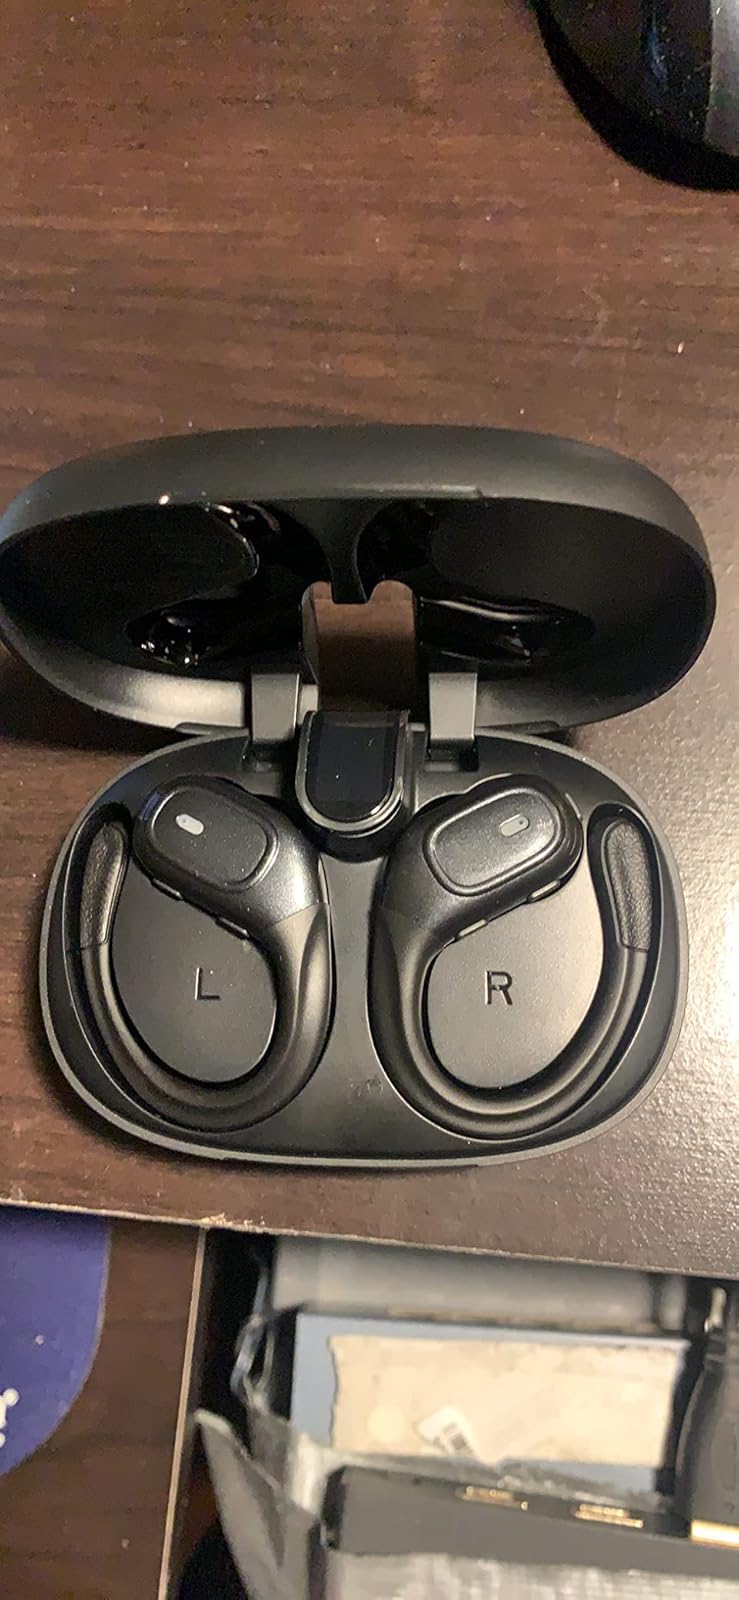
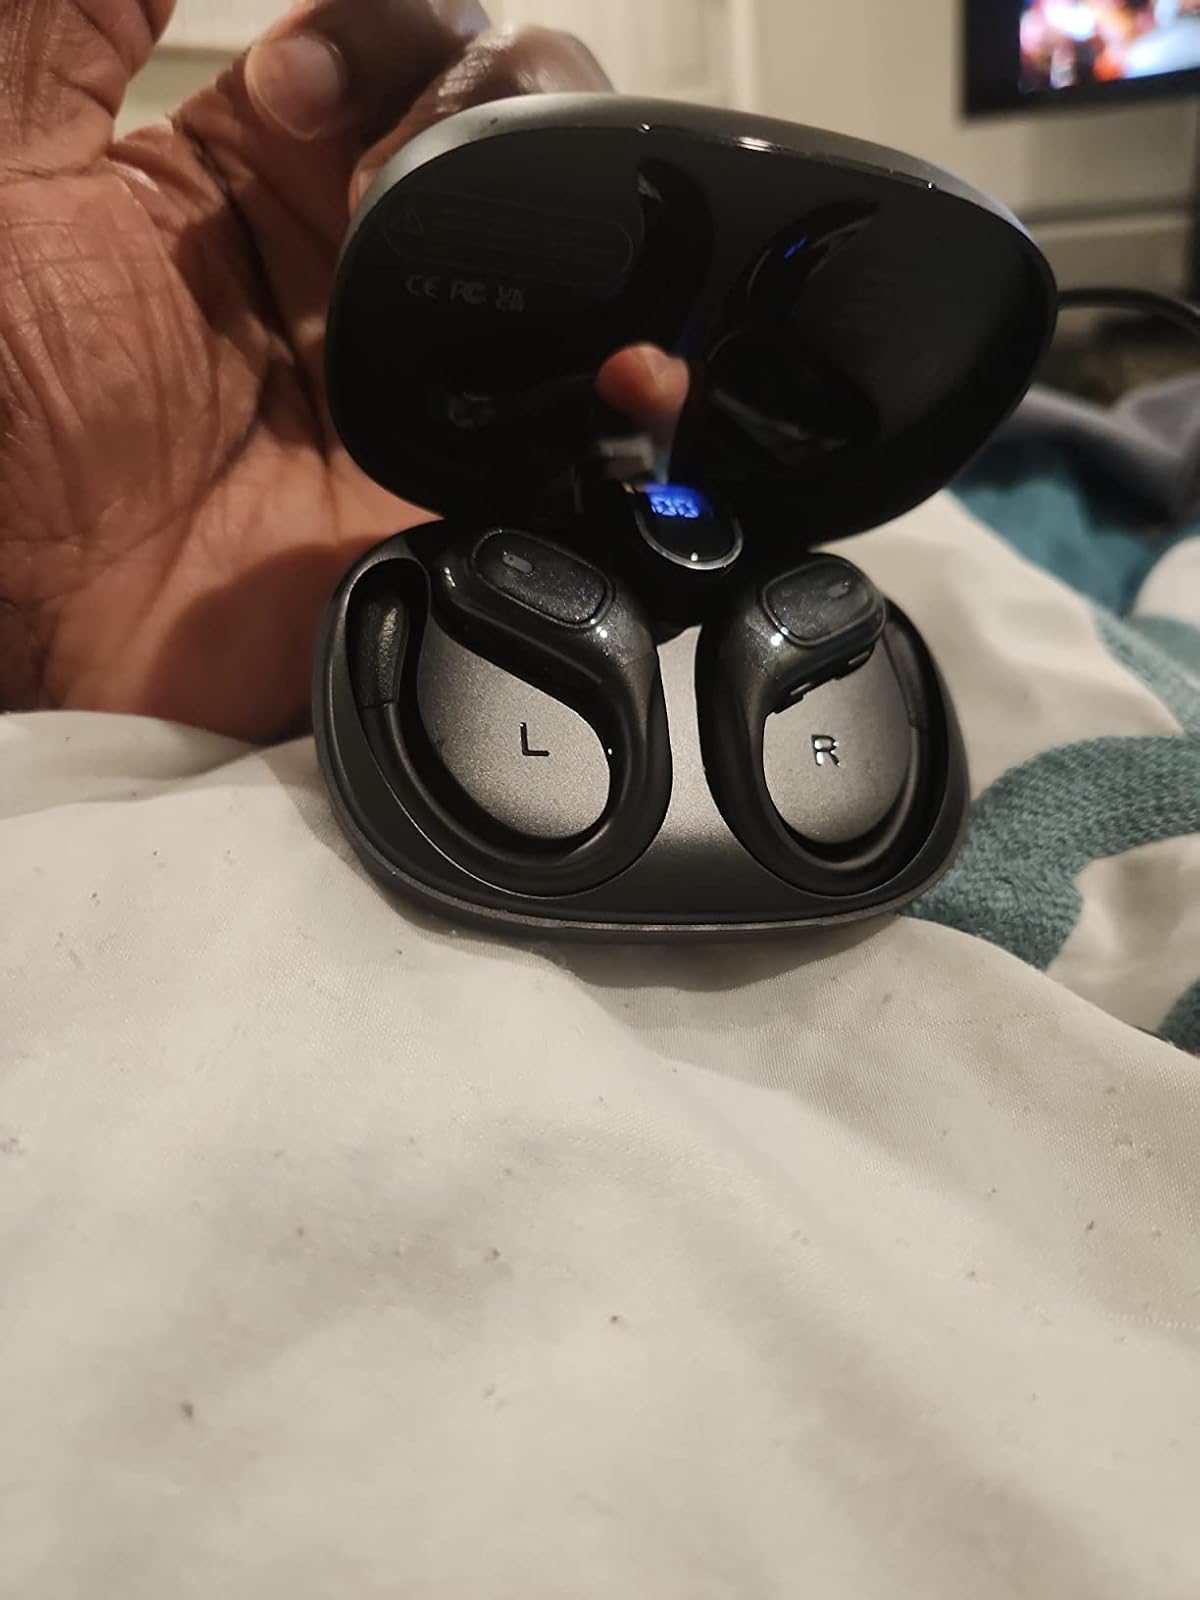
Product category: earbuds
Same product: yes